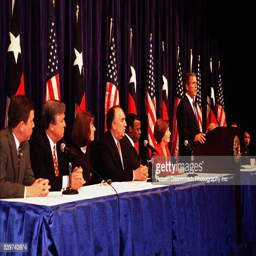
politician presents his team for the presidential campaign for the year